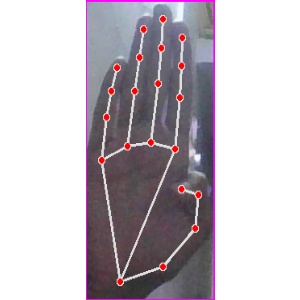
अक्षर: झ